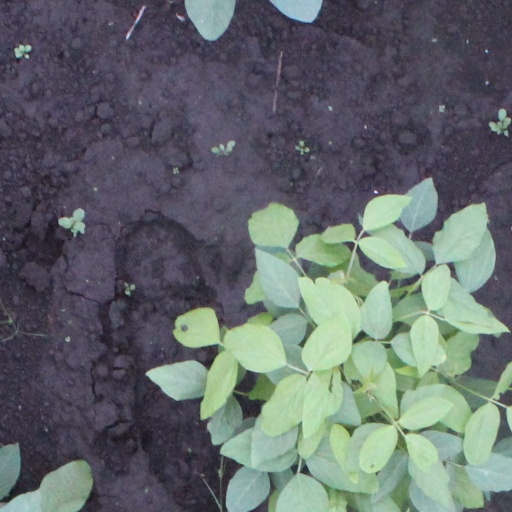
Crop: soybean